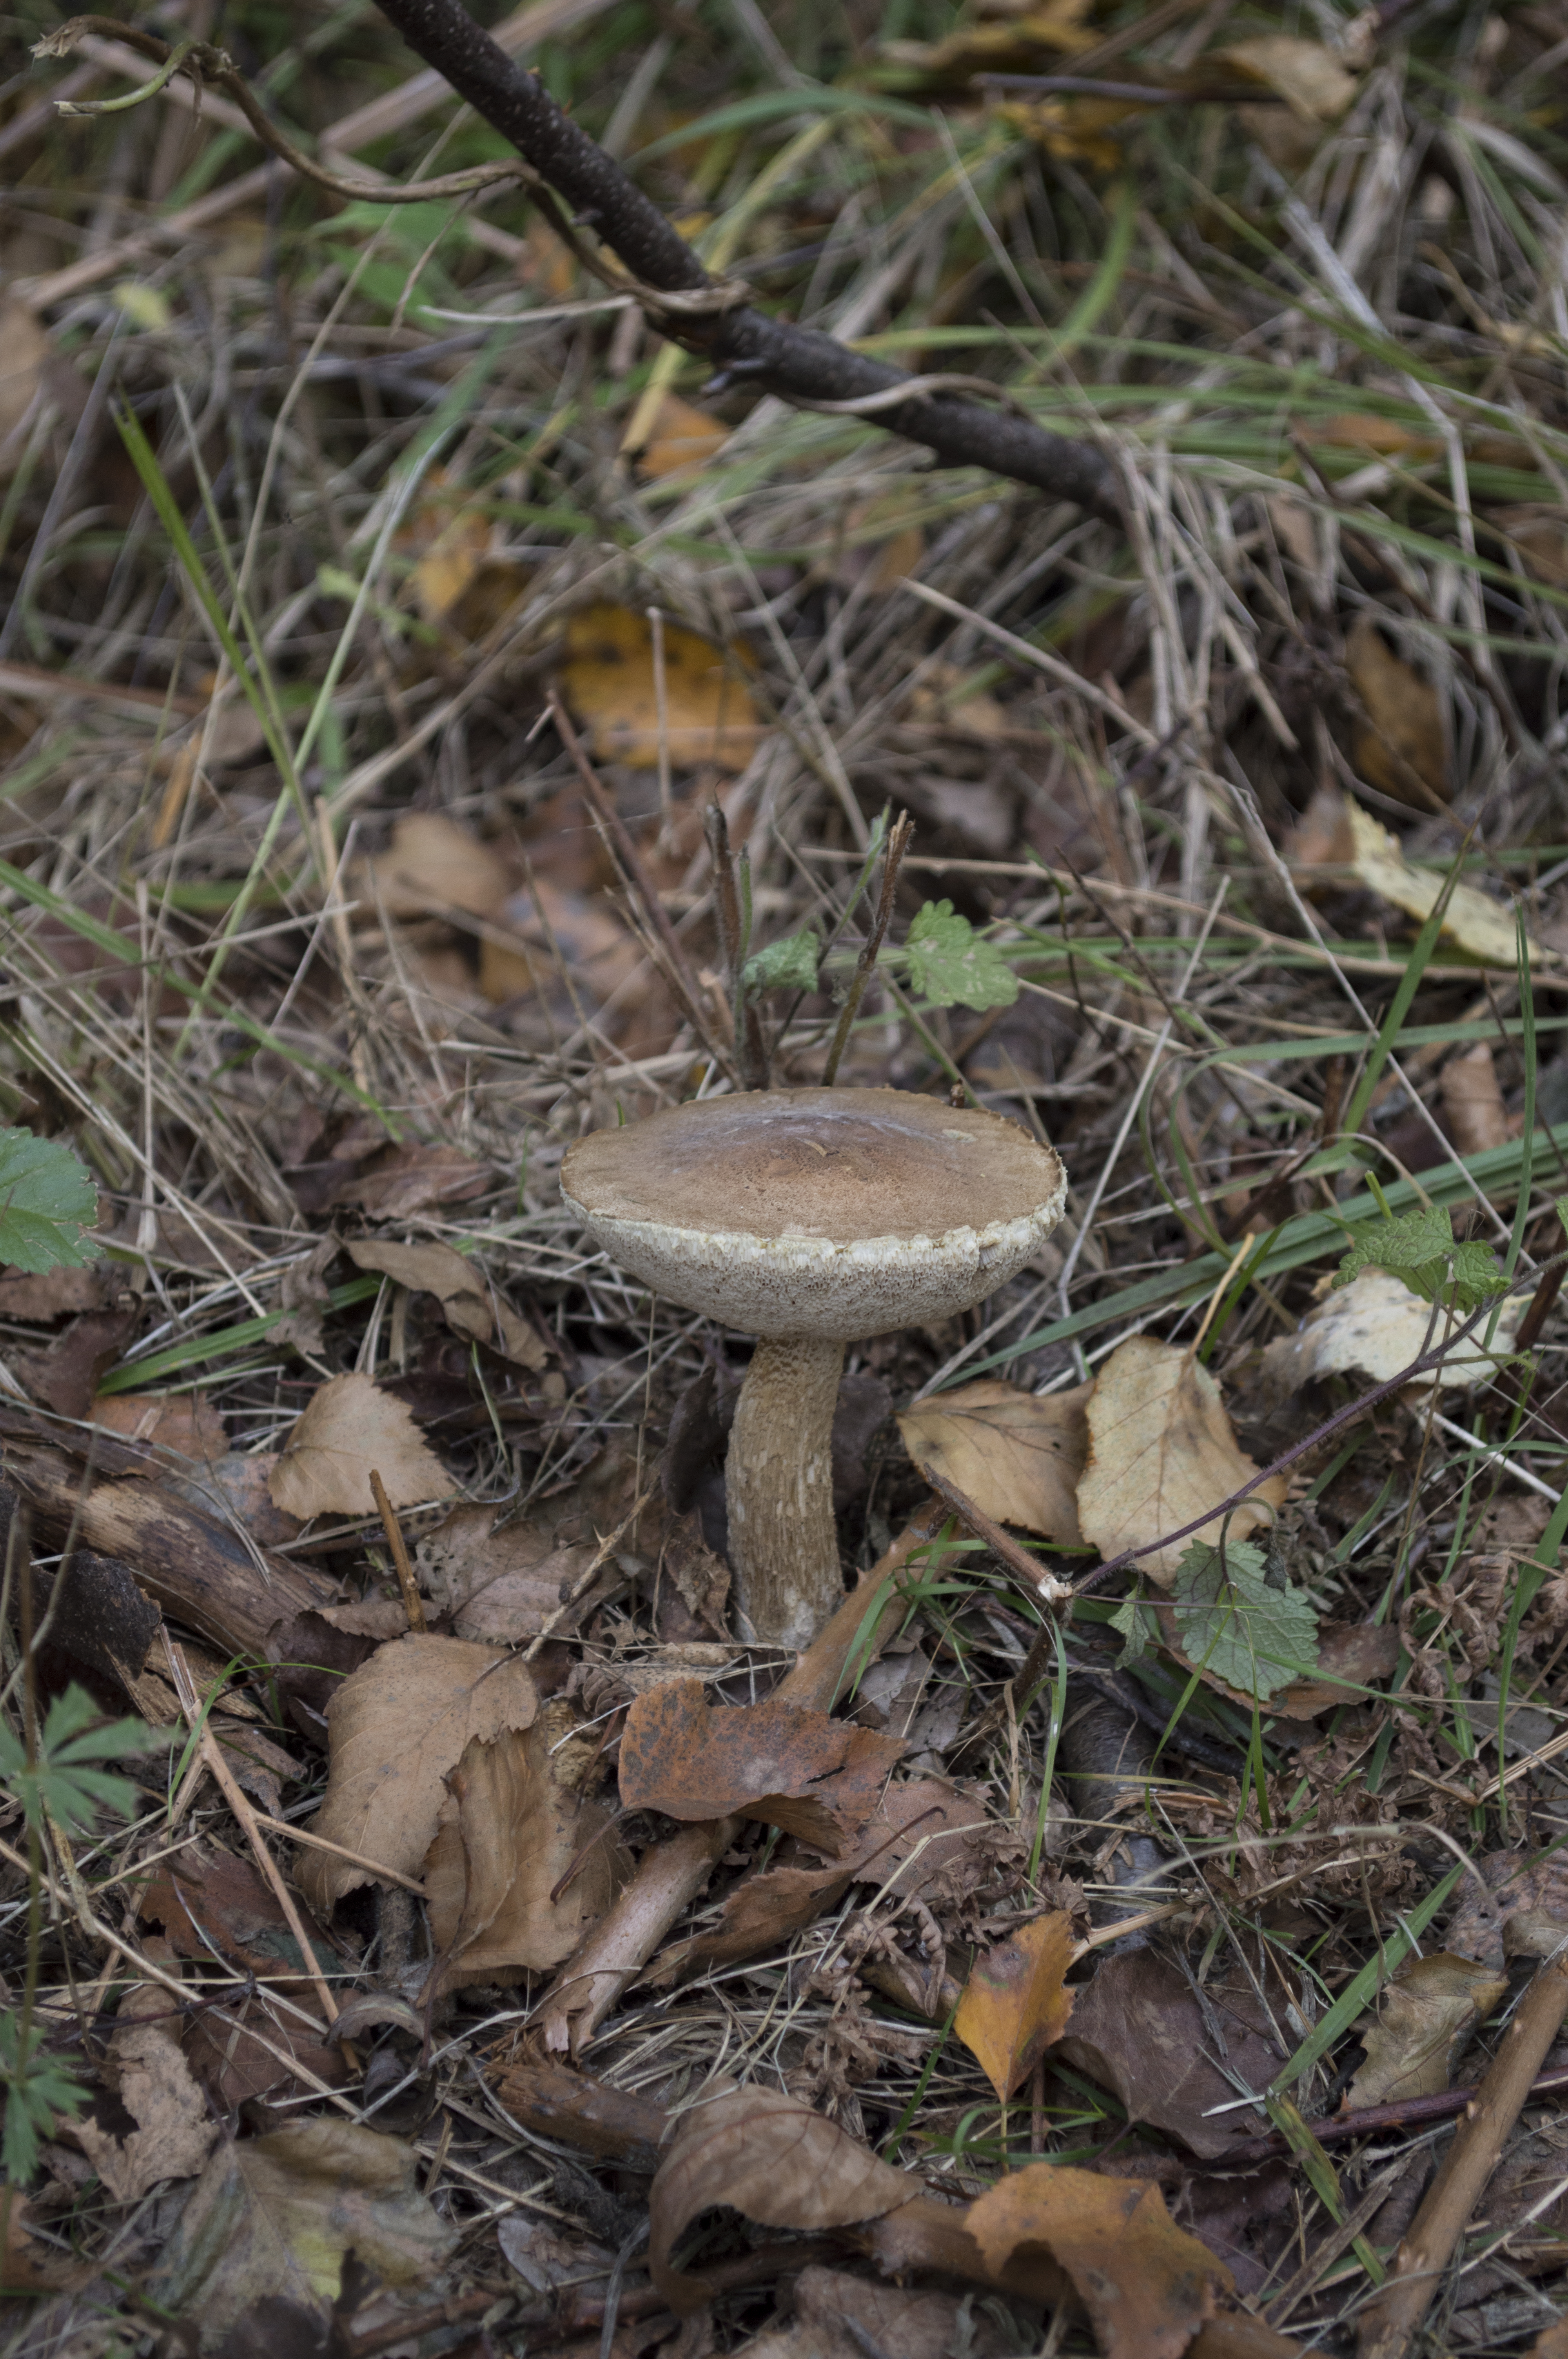
forest, outdoor, plant, photography, texture, photo, wildlife, autumn, soil, mushroom, nikon, funghi, flora, fauna, plants, fungus, holland, nederland, netherlands, dutch, outdoorphotography, picture, photograph, fotos, foto, fotografie, depthoffield, woodland, herfst, habitat, bolete, bos, paulvandevelde, pdvandevelde, padagudaloma, natuurfotografie, naturephotographer, dordrecht, nederlandinfotos, pvdvfotografie, pdvandeveldedordrecht, nederlandsefotografie, dutchphotogaraphy, totallydutch, fotografienederland, hollandsefotografie, fotografieholland, paddenstoel, breda, liesbos, paddestoel, zwam, paddos, pilz, erdschwamm, deboswachterij, erdswam, matsutake, oyster mushroom, edible mushroom, natural environment, agaricomycetes, agaricaceae, penny bun